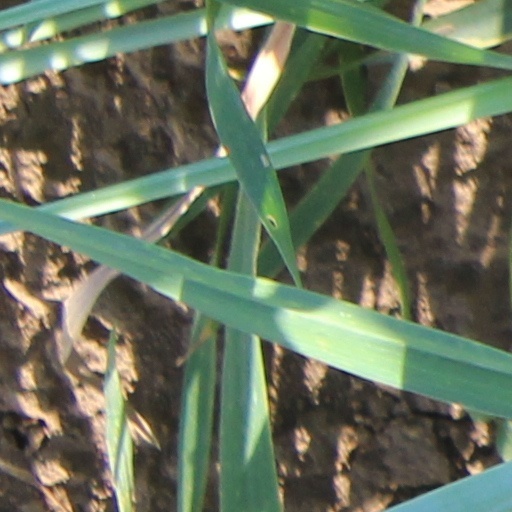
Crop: wheat